List of surviving Douglas A-20 Havocs

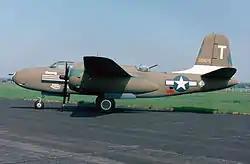
A-20G "Little Joe" at the National Museum of the United States Air Force

The Douglas A-20 Havoc is an American attack/light bomber/night fighter aircraft of World War II.